Paper Salvage 1939–50

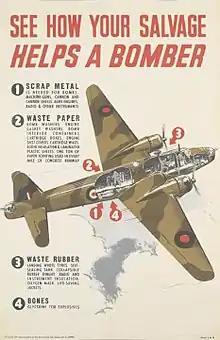
Poster illustrating the uses of salvage in the production of war material – in this case a Wellington bomber

According to government figures, less than 1,000 tons of scrap paper was salvaged each week in Britain before the war. By 1940, local authority collections had risen to 248,851 tons a year (30.8 per cent of total collections). This rose to a peak of 433,405 tons in 1942 (49.6 per cent of all collections); by which point 60 per cent of all new paper derived from recycled sources.